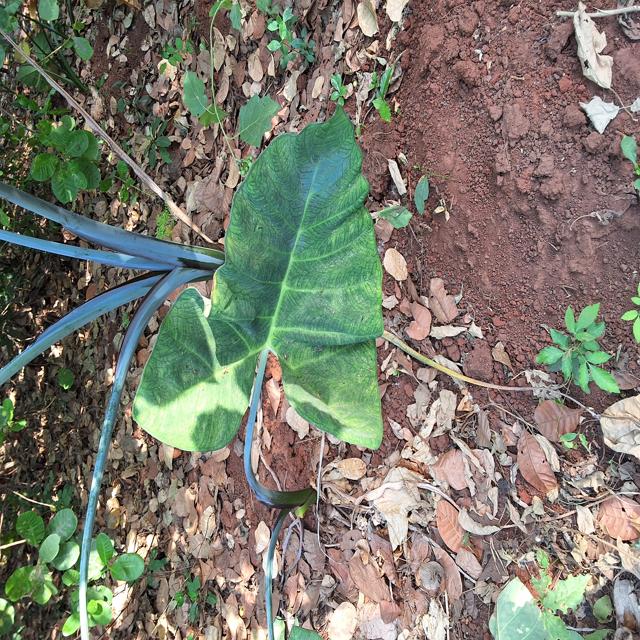
Label: Healthy